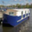
Label: ship